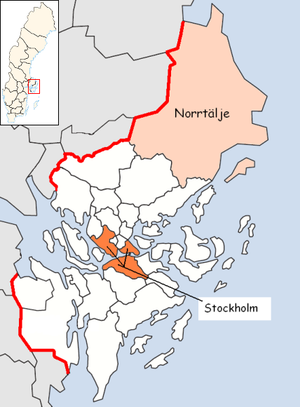
Norrtälje kommun
Norrtälje kommun ligger i det svenske län Stockholms län i landskabet Uppland. Kommunens administration ligger i byen Norrtälje. Norrtälje er den største kommune i Stockholms län og udgør næsten en tredjedel af länets areal. Norrtälje ligger ca. 75 km nordøst for Stockholms centrum.